Burning Man

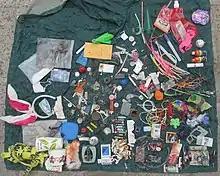
A collection of MOOP (Matter Out of Place), 2013

Center Camp is along the midline of Black Rock City, facing the Man at the 6:00 position on the Esplanade. This area serves as a central meeting place for the city and contains the Center Camp Cafe, and a number of other city operations such as camps supporting public radio (BMIR 94.5 FM), Earth Guardians, Recycling Camp, Ranger Outposts, BLM and ESD (Emergency Response), and Arctica (ice).